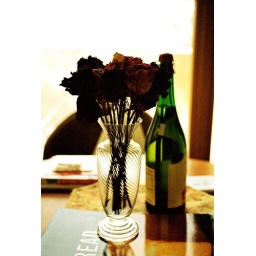
flowers in the window